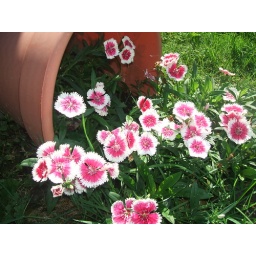
Knocked over flower pot